Lee Altus

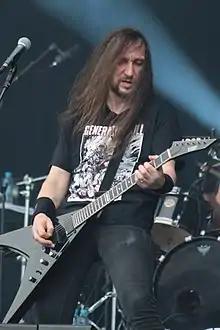
Altus with Heathen at Hellfest 2013

Lee Altus (born Leonid Altus, May 13, 1966) is a guitarist who is a member of the thrash metal bands Exodus and Heathen.